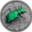
Label: beetle